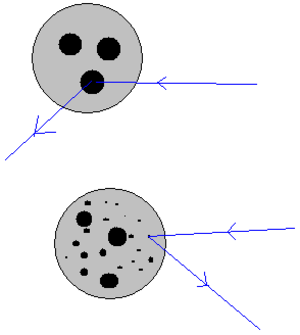
En physique des particules, le modèle des partons a été proposé par Richard Feynman en 1969 pour décrire la structure des hadrons et modéliser les interactions avec les hadrons à haute énergie. Par la suite, les partons décrits dans ce modèle ont été identifiés aux quarks et aux gluons.